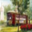
Label: streetcar